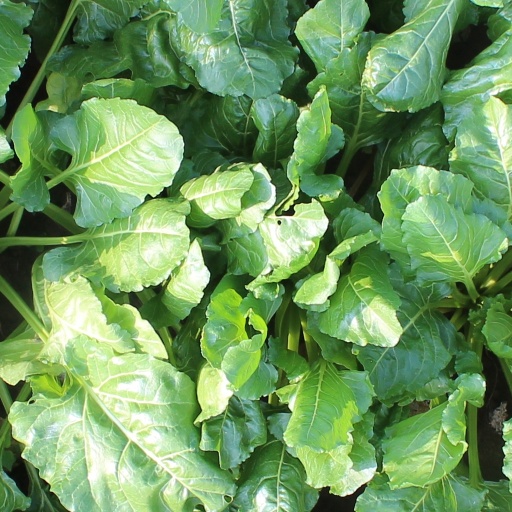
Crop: sugar beet